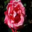
Label: rose